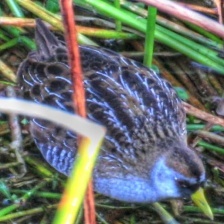
Species: SORA
Scientific name: PORZANA CAROLINA
ImageNet parent category: european_gallinule